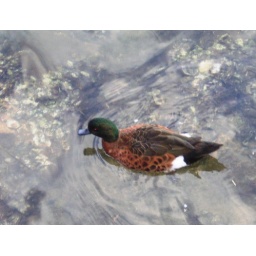
A little duck swimming around at Bobbin Head NSW Australia